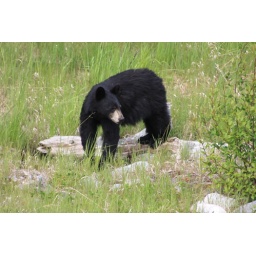
black bear in British Columbia.